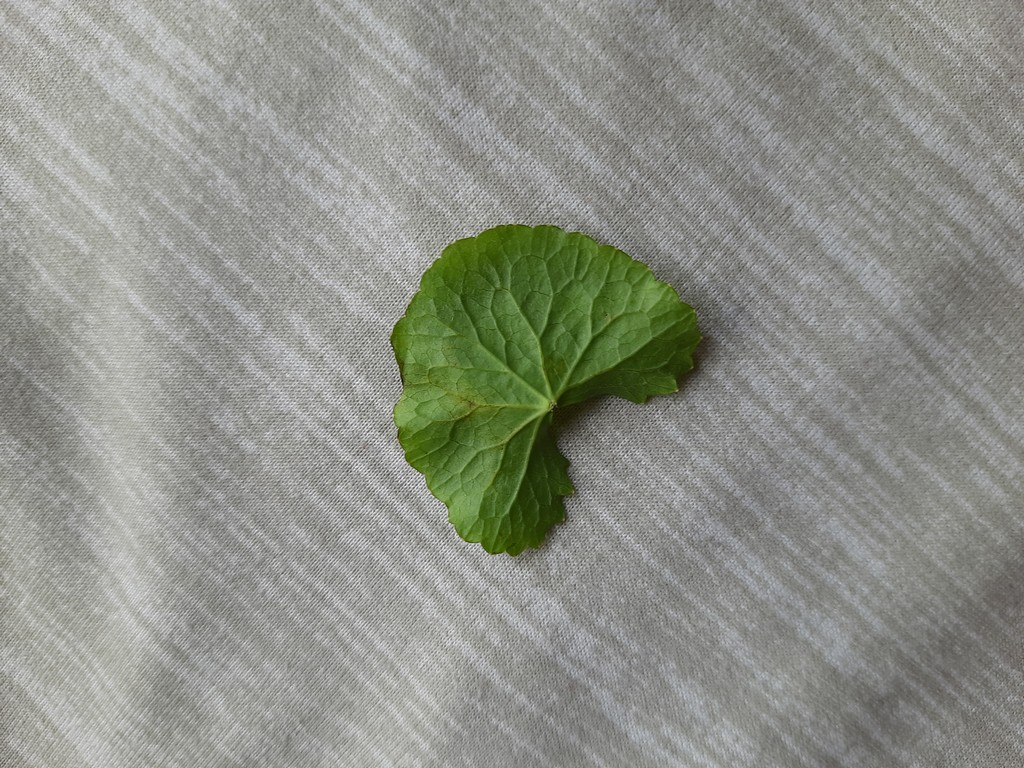
Label: Healthy